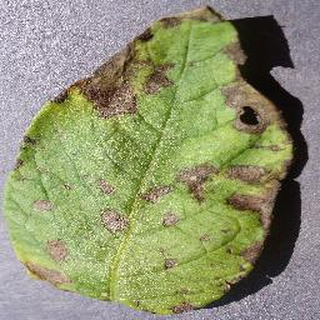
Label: potato_early_blight